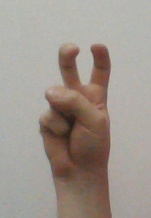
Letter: toot